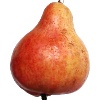
Label: red_pear